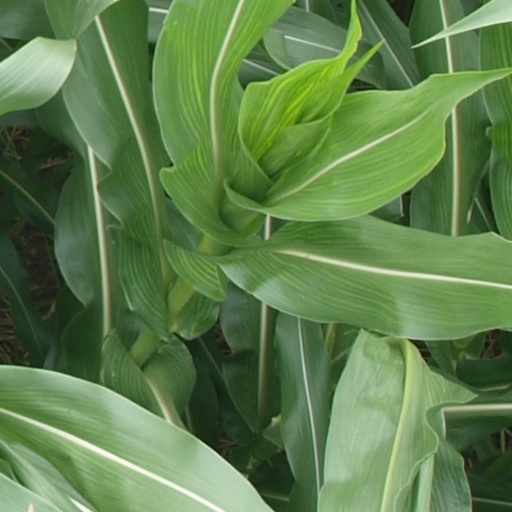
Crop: maize; corn